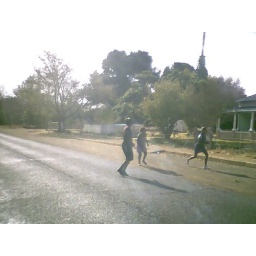
Children playing ball in the street